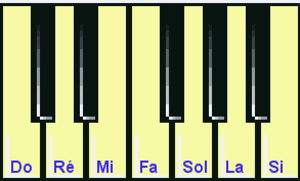
Description
Le clavier est, en musique et plus précisément en organologie, un ensemble de touches que l'on enfonce à l'aide des doigts, pour jouer de certains instruments. Sur certains d'entre eux, les orgues en particulier, un clavier spécial est actionné avec les pieds - on parle alors de pédalier.